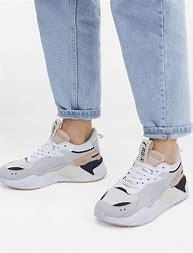
Brand: Puma
Model: Rs